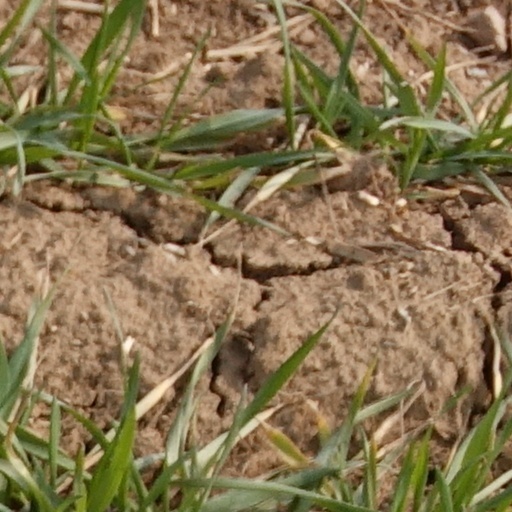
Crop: wheat